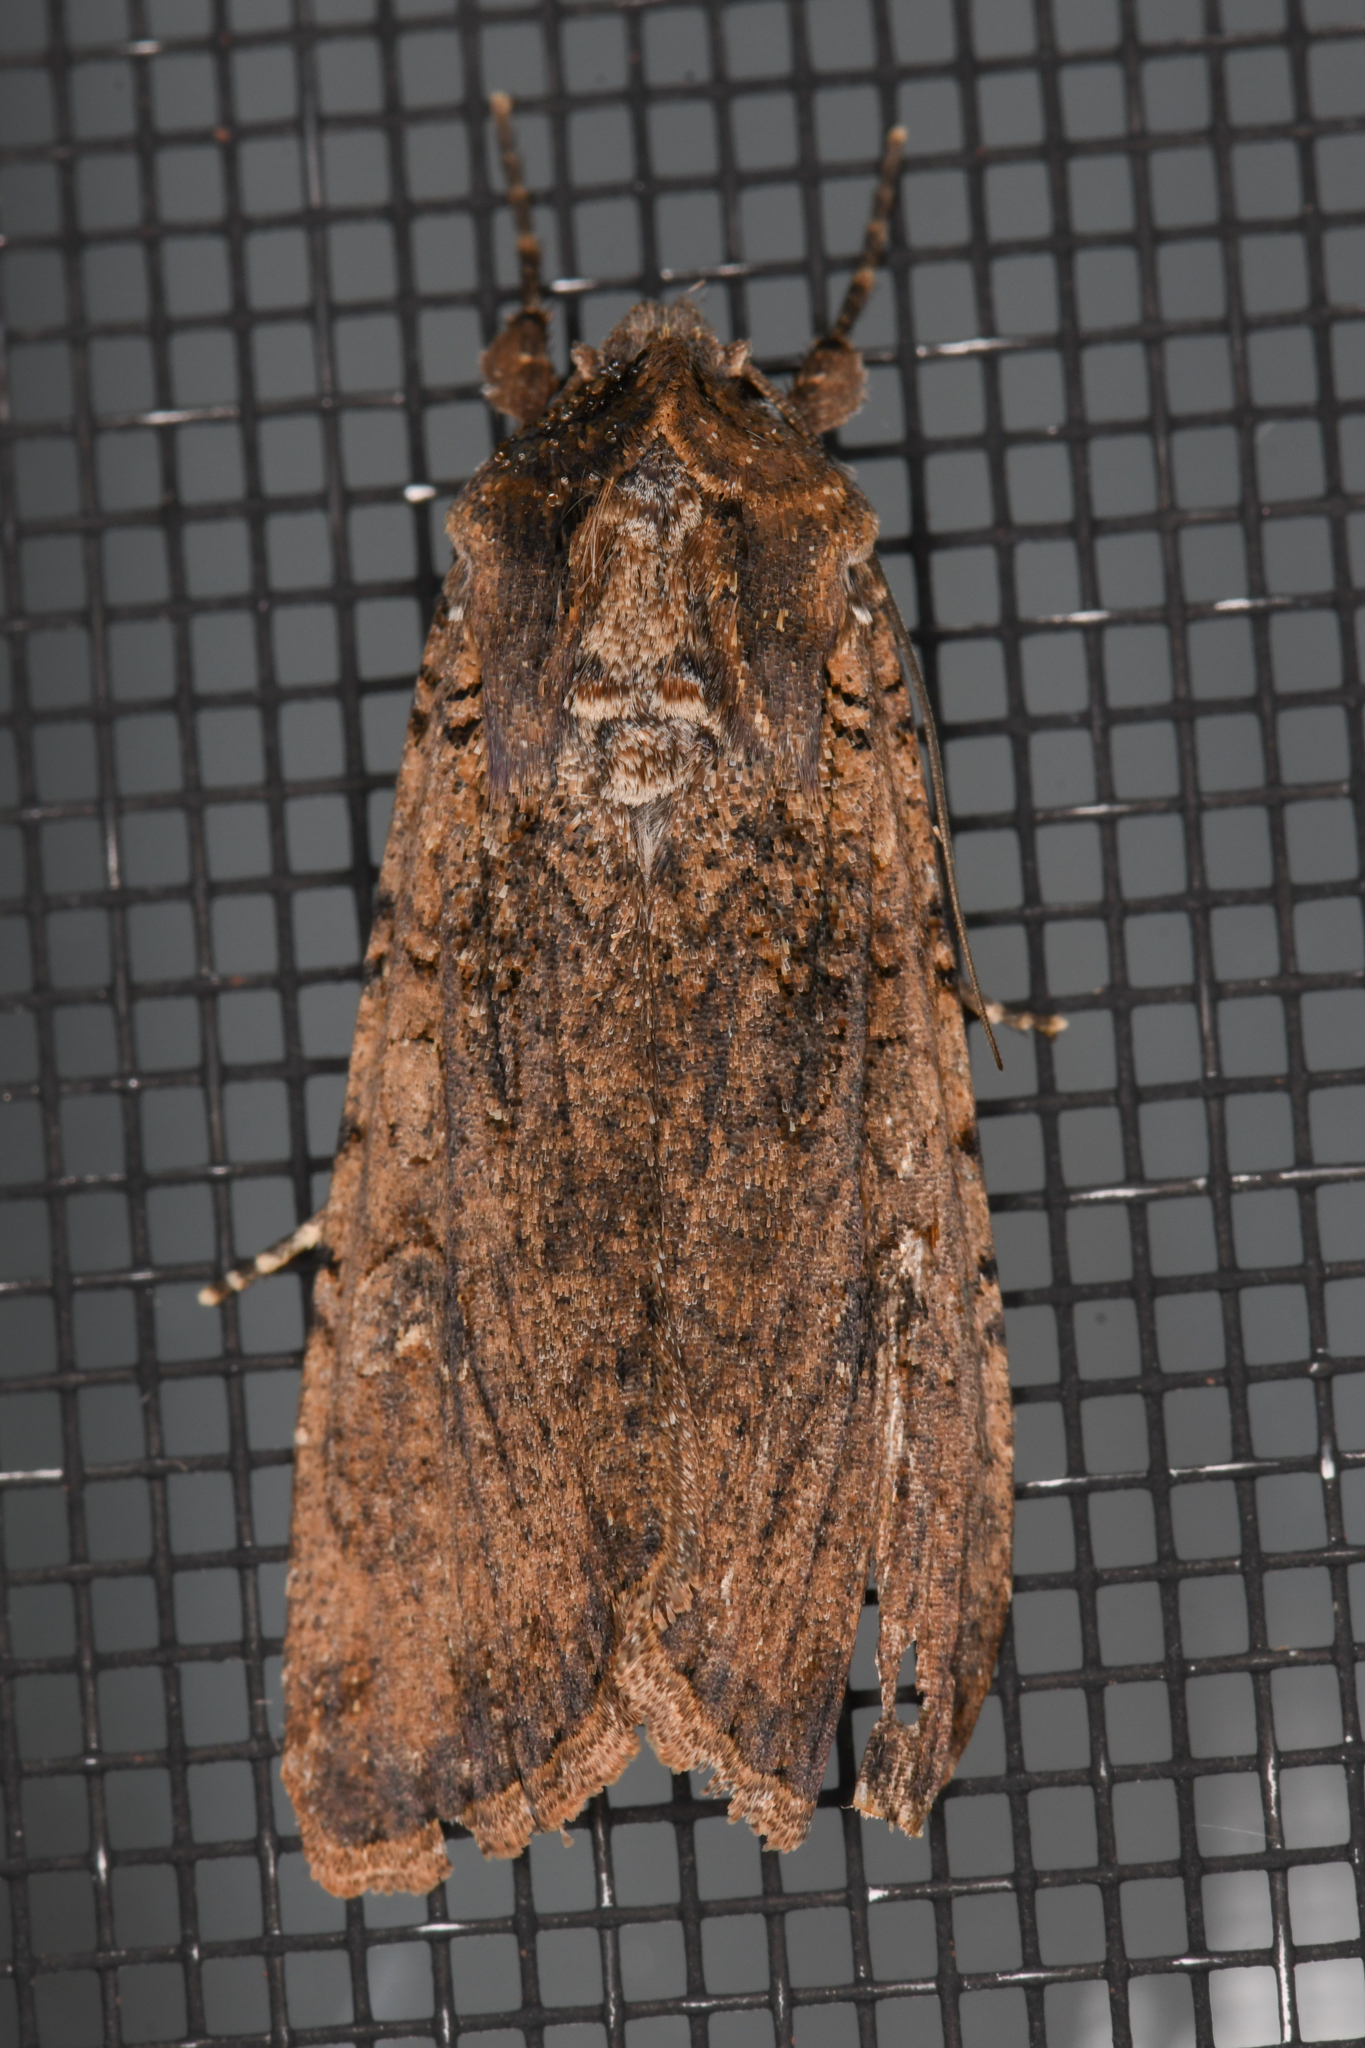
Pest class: cutworms